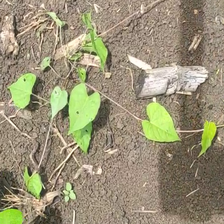
Weed species: Obscure_morning _glory(Ipomoea obscura)